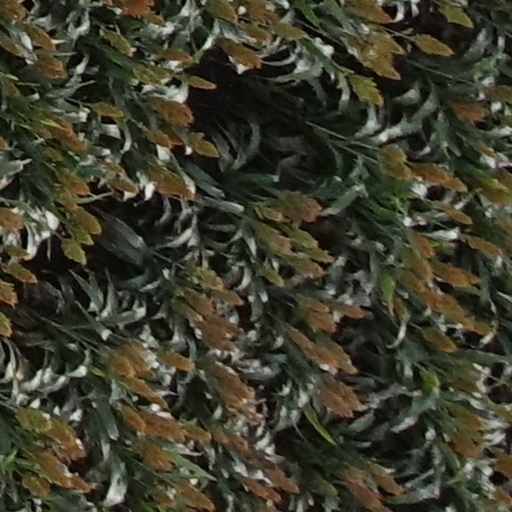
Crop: sorghum